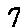
Label: 7